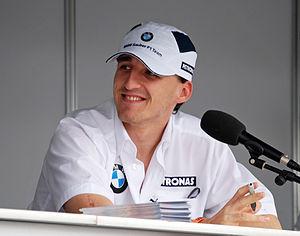
La Pologne est en 2018 classée au vingt-troisième rang du classement mondial des grandes nations du sport.